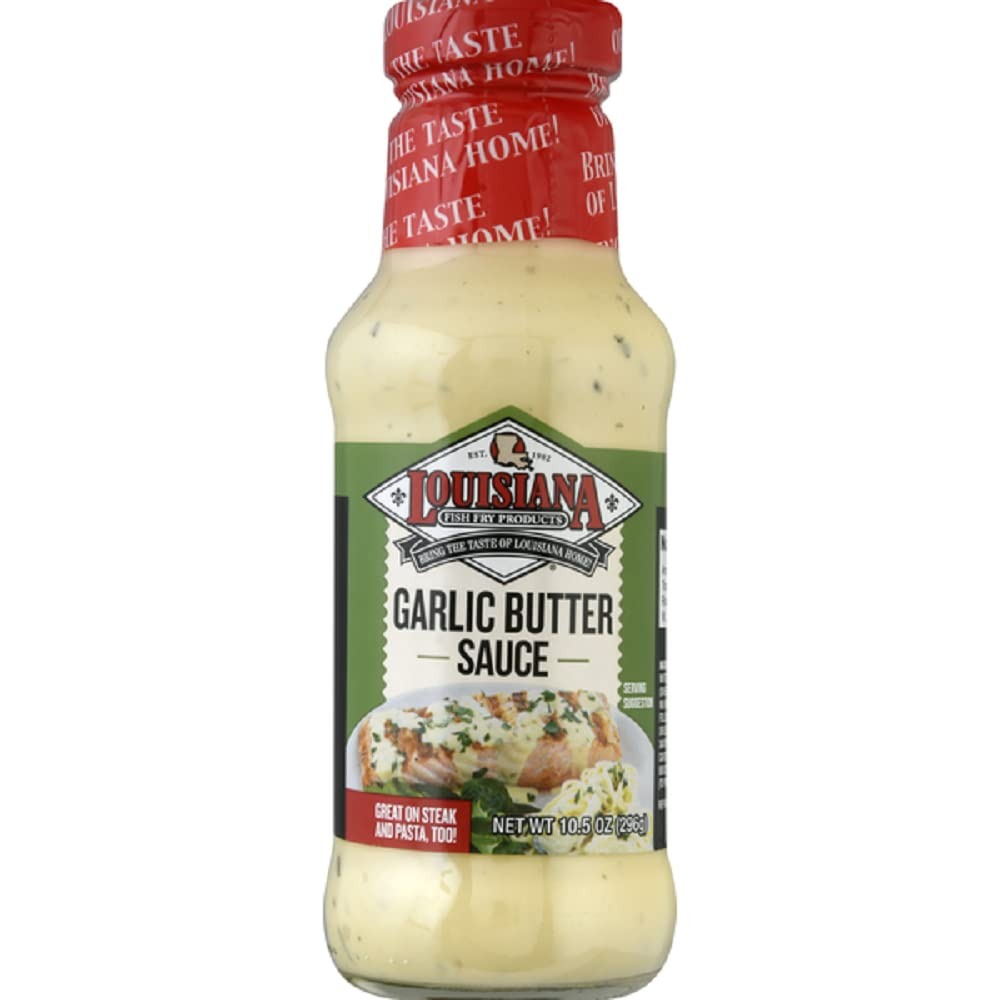
Item Name: Garlic Butter Sauce 10.5 oz
Product Description: Contains bioengineered food ingredients. Est. 1982. Fish fry products. Bring the taste of Louisiana home! www.LouisianaFishFry.com.
Value: 10.5
Unit: Fl Oz

Price: 10